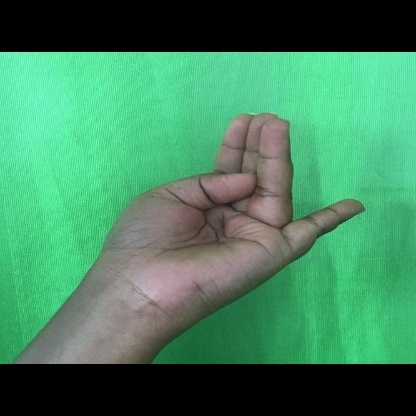
Mudra: Chaturam